Mochoemoc

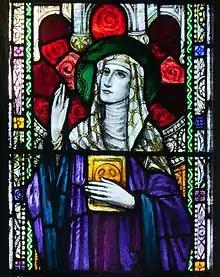
Saint Ita, window in the Church of Our Lady and St. Kieran in Ballylooby, County Tipperary

John Colgan in his "Acta Sanctorum Hiberniae" (1645) gives an account of the birth of Pulcherius,